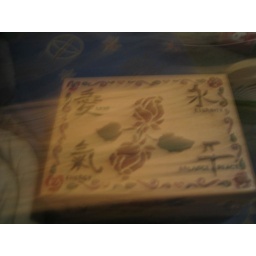
It worked! It looks like sand is blowing off in one direction while the box is still there whole